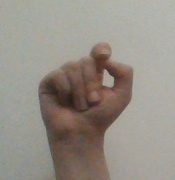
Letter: fa